Magnetic field viewing film

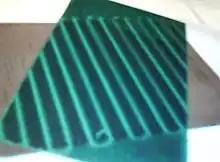
Magnetic viewing film showing magnetic poles of a refrigerator magnet. The poles are dark, and pole edges are bright.

Magnetic field viewing film is used to show stationary or (less often) slowly changing magnetic fields; it shows their location and direction. It is a translucent thin flexible sheet, coated with micro-capsules containing nickel flakes suspended in oil. When magnetic lines of force are parallel to the surface of the carrier sheet, the surfaces of the flakes are reflective, and appear bright. When lines of force are perpendicular to the sheet, the flakes are edge-on, and appear significantly darker. When the film is placed on a magnet's pole, the latter case applies.